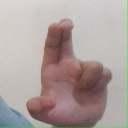
अक्षर: आ